Zach LaVine

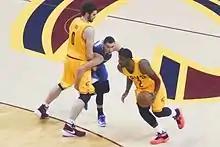
LaVine (middle) defending against the Cleveland Cavaliers in 2016

On October 21, 2015, the Timberwolves exercised their third-year team option on LaVine's rookie-scale contract, extending the contract through the 2016–17 season. With Ricky Rubio sidelined in early November, LaVine took over the starting point guard role and took advantage of the increased minutes. On November 13, he scored a season-high 26 points in a loss to the Indiana Pacers. He later topped that mark on December 13, scoring 28 points in a loss to the Phoenix Suns. During the 2016 All-Star Weekend, LaVine scored 30 points for Team USA in the Rising Stars Challenge to capture MVP honors. He also became the fourth player ever to win consecutive Slam Dunk Contests. The final round of the contest, which featured two tie-breakers with Aaron Gordon, drew comparisons to the contest between Michael Jordan and Dominique Wilkins in 1988.